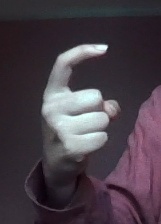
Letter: ra